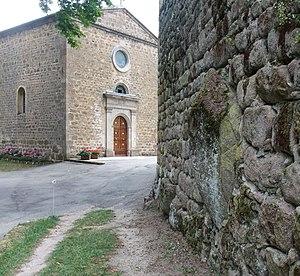
Saint-Romain d'Ay menhir
Saint-Romain-d'Ay est une commune française située dans le département de l'Ardèche, en région Auvergne-Rhône-Alpes. Elle fait partie du canton du Haut-Vivarais et de la communauté de communes du Val d'Ay.